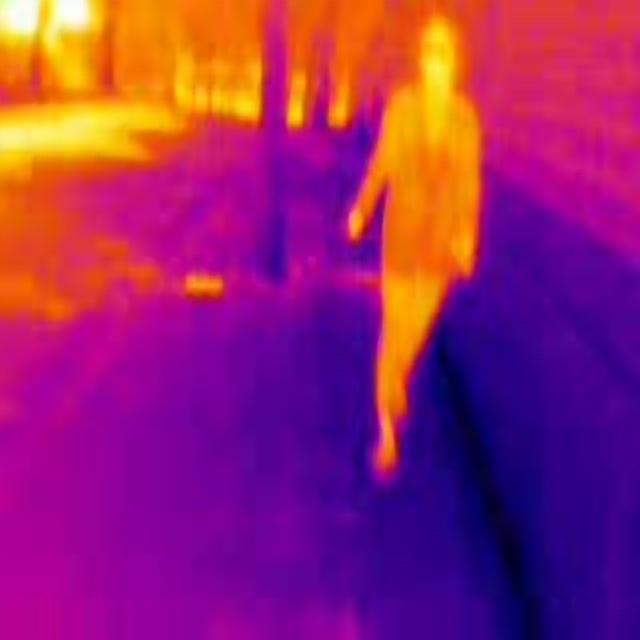
Detected objects:
label: person